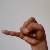
The image shows a hand gesture representing the letter 'J' in Indian Sign Language.